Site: brandenburg
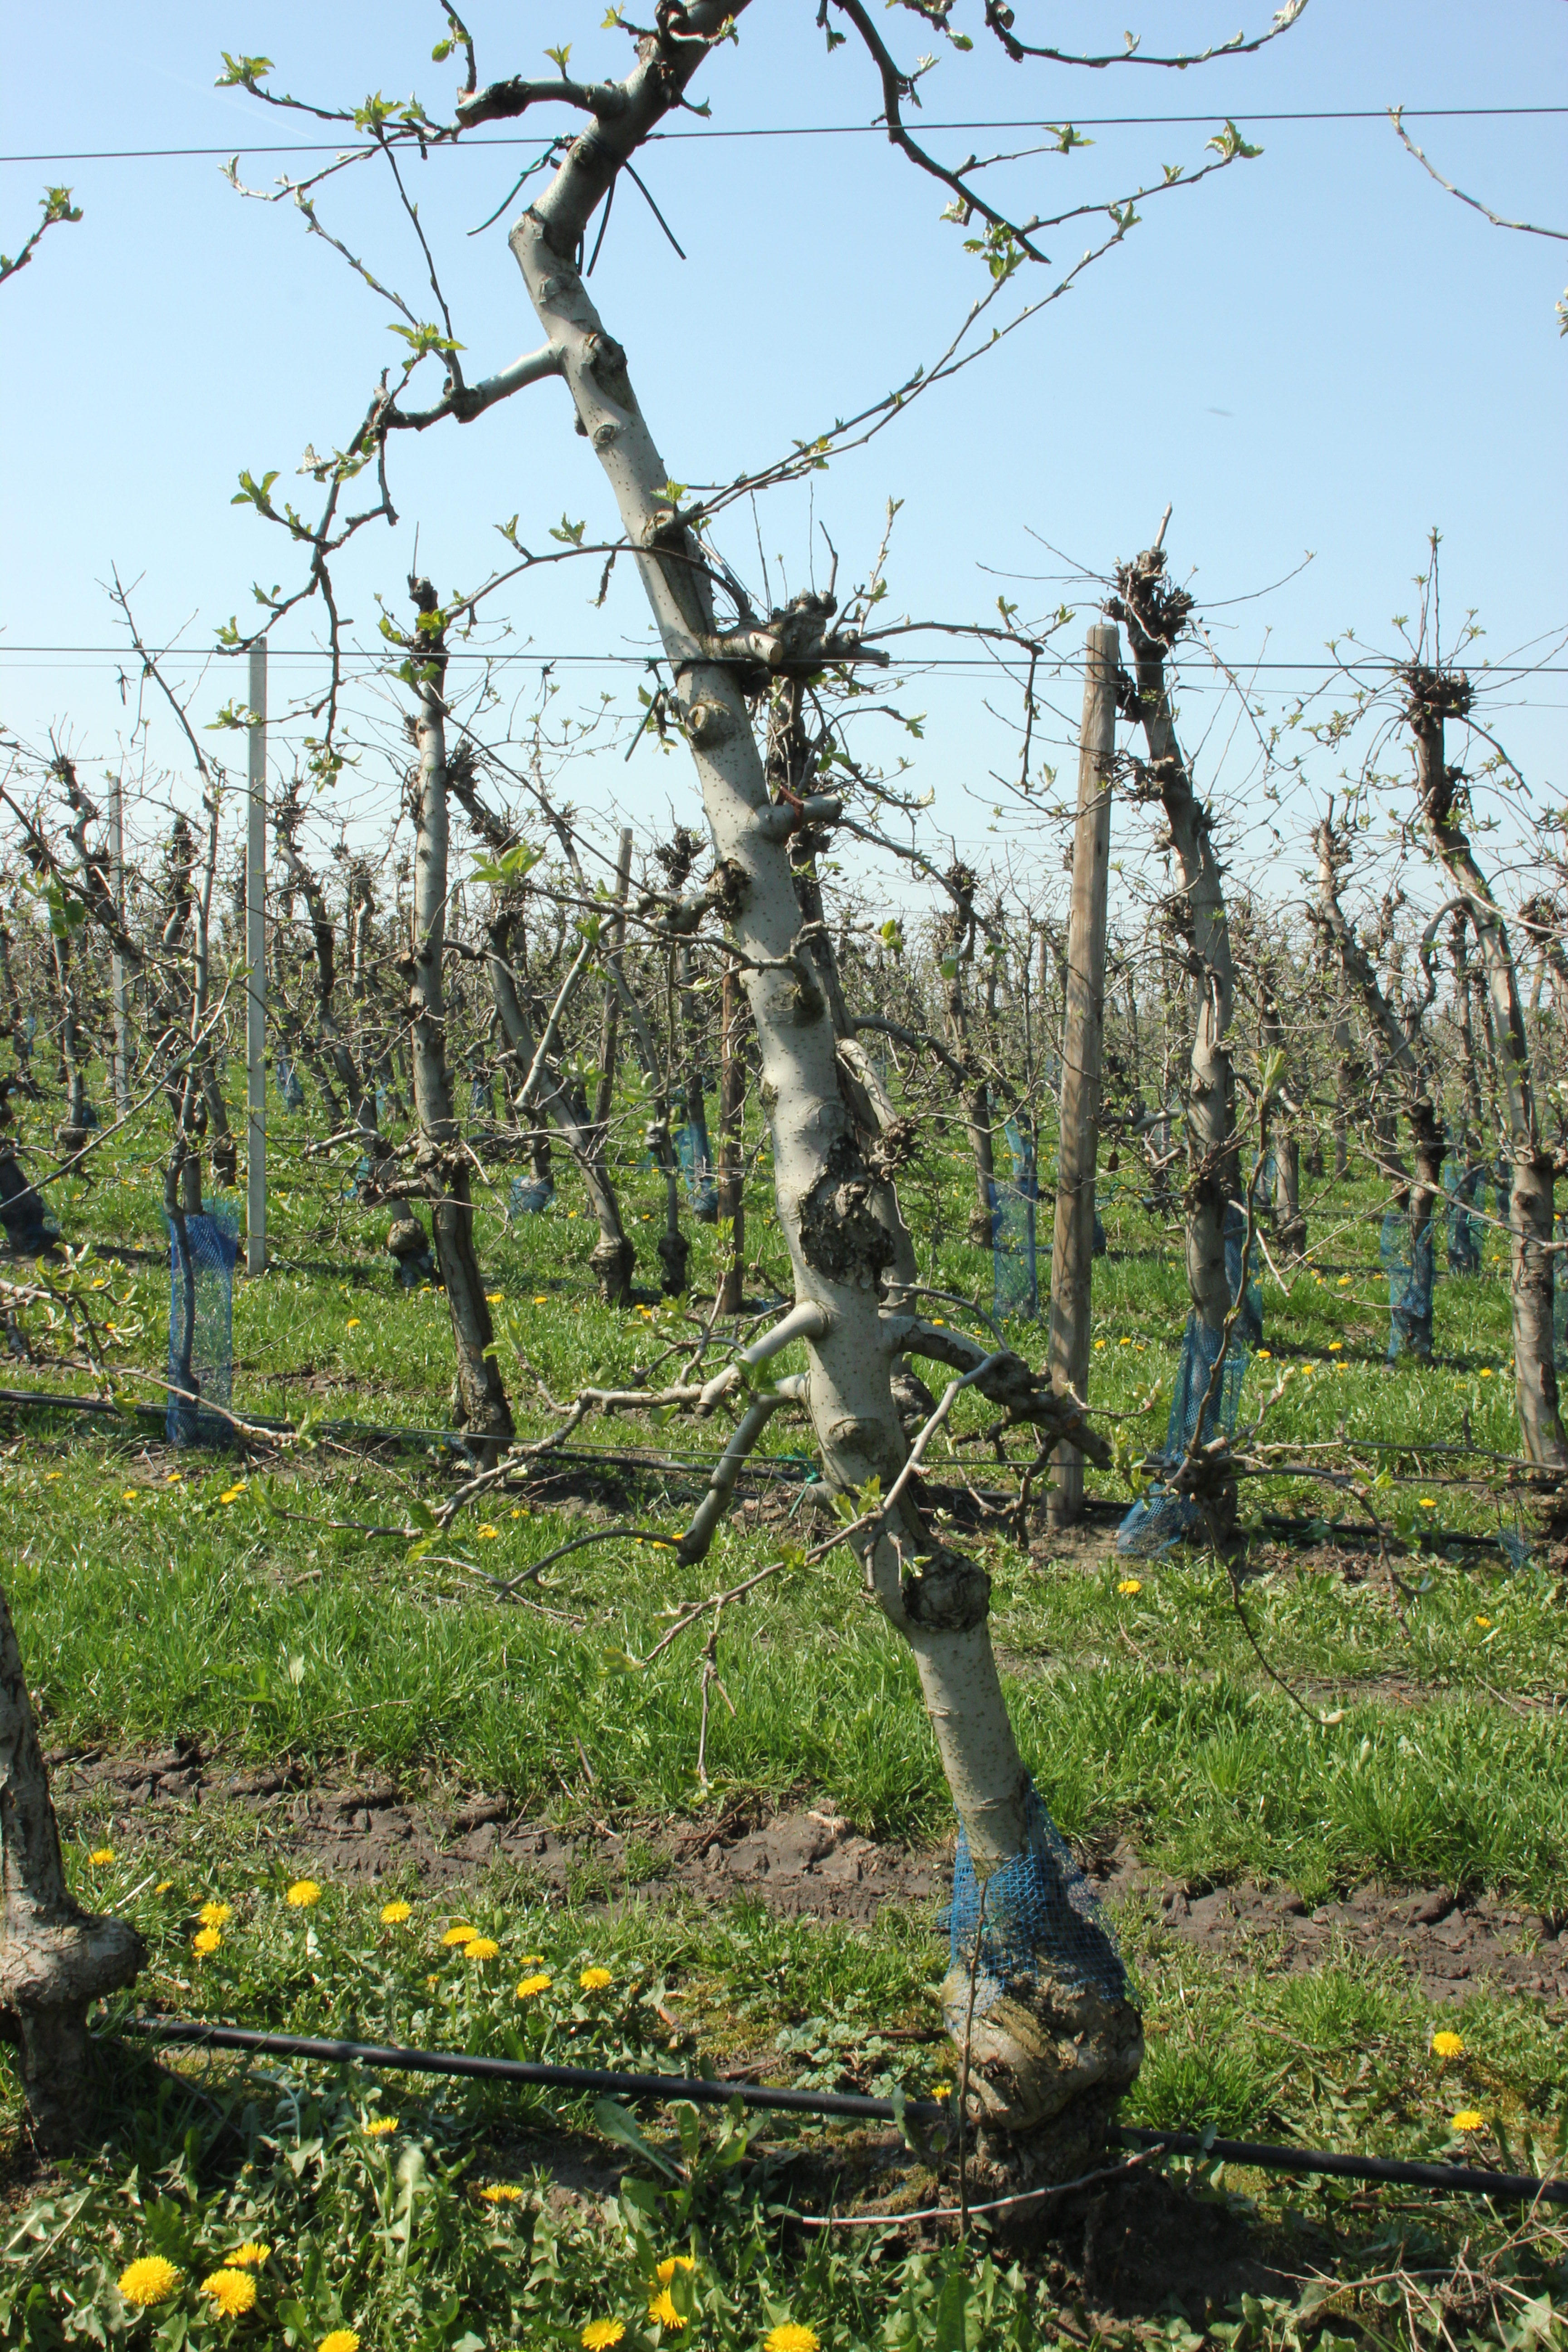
Growth stage (BBCH 56): Inflorescence emergence